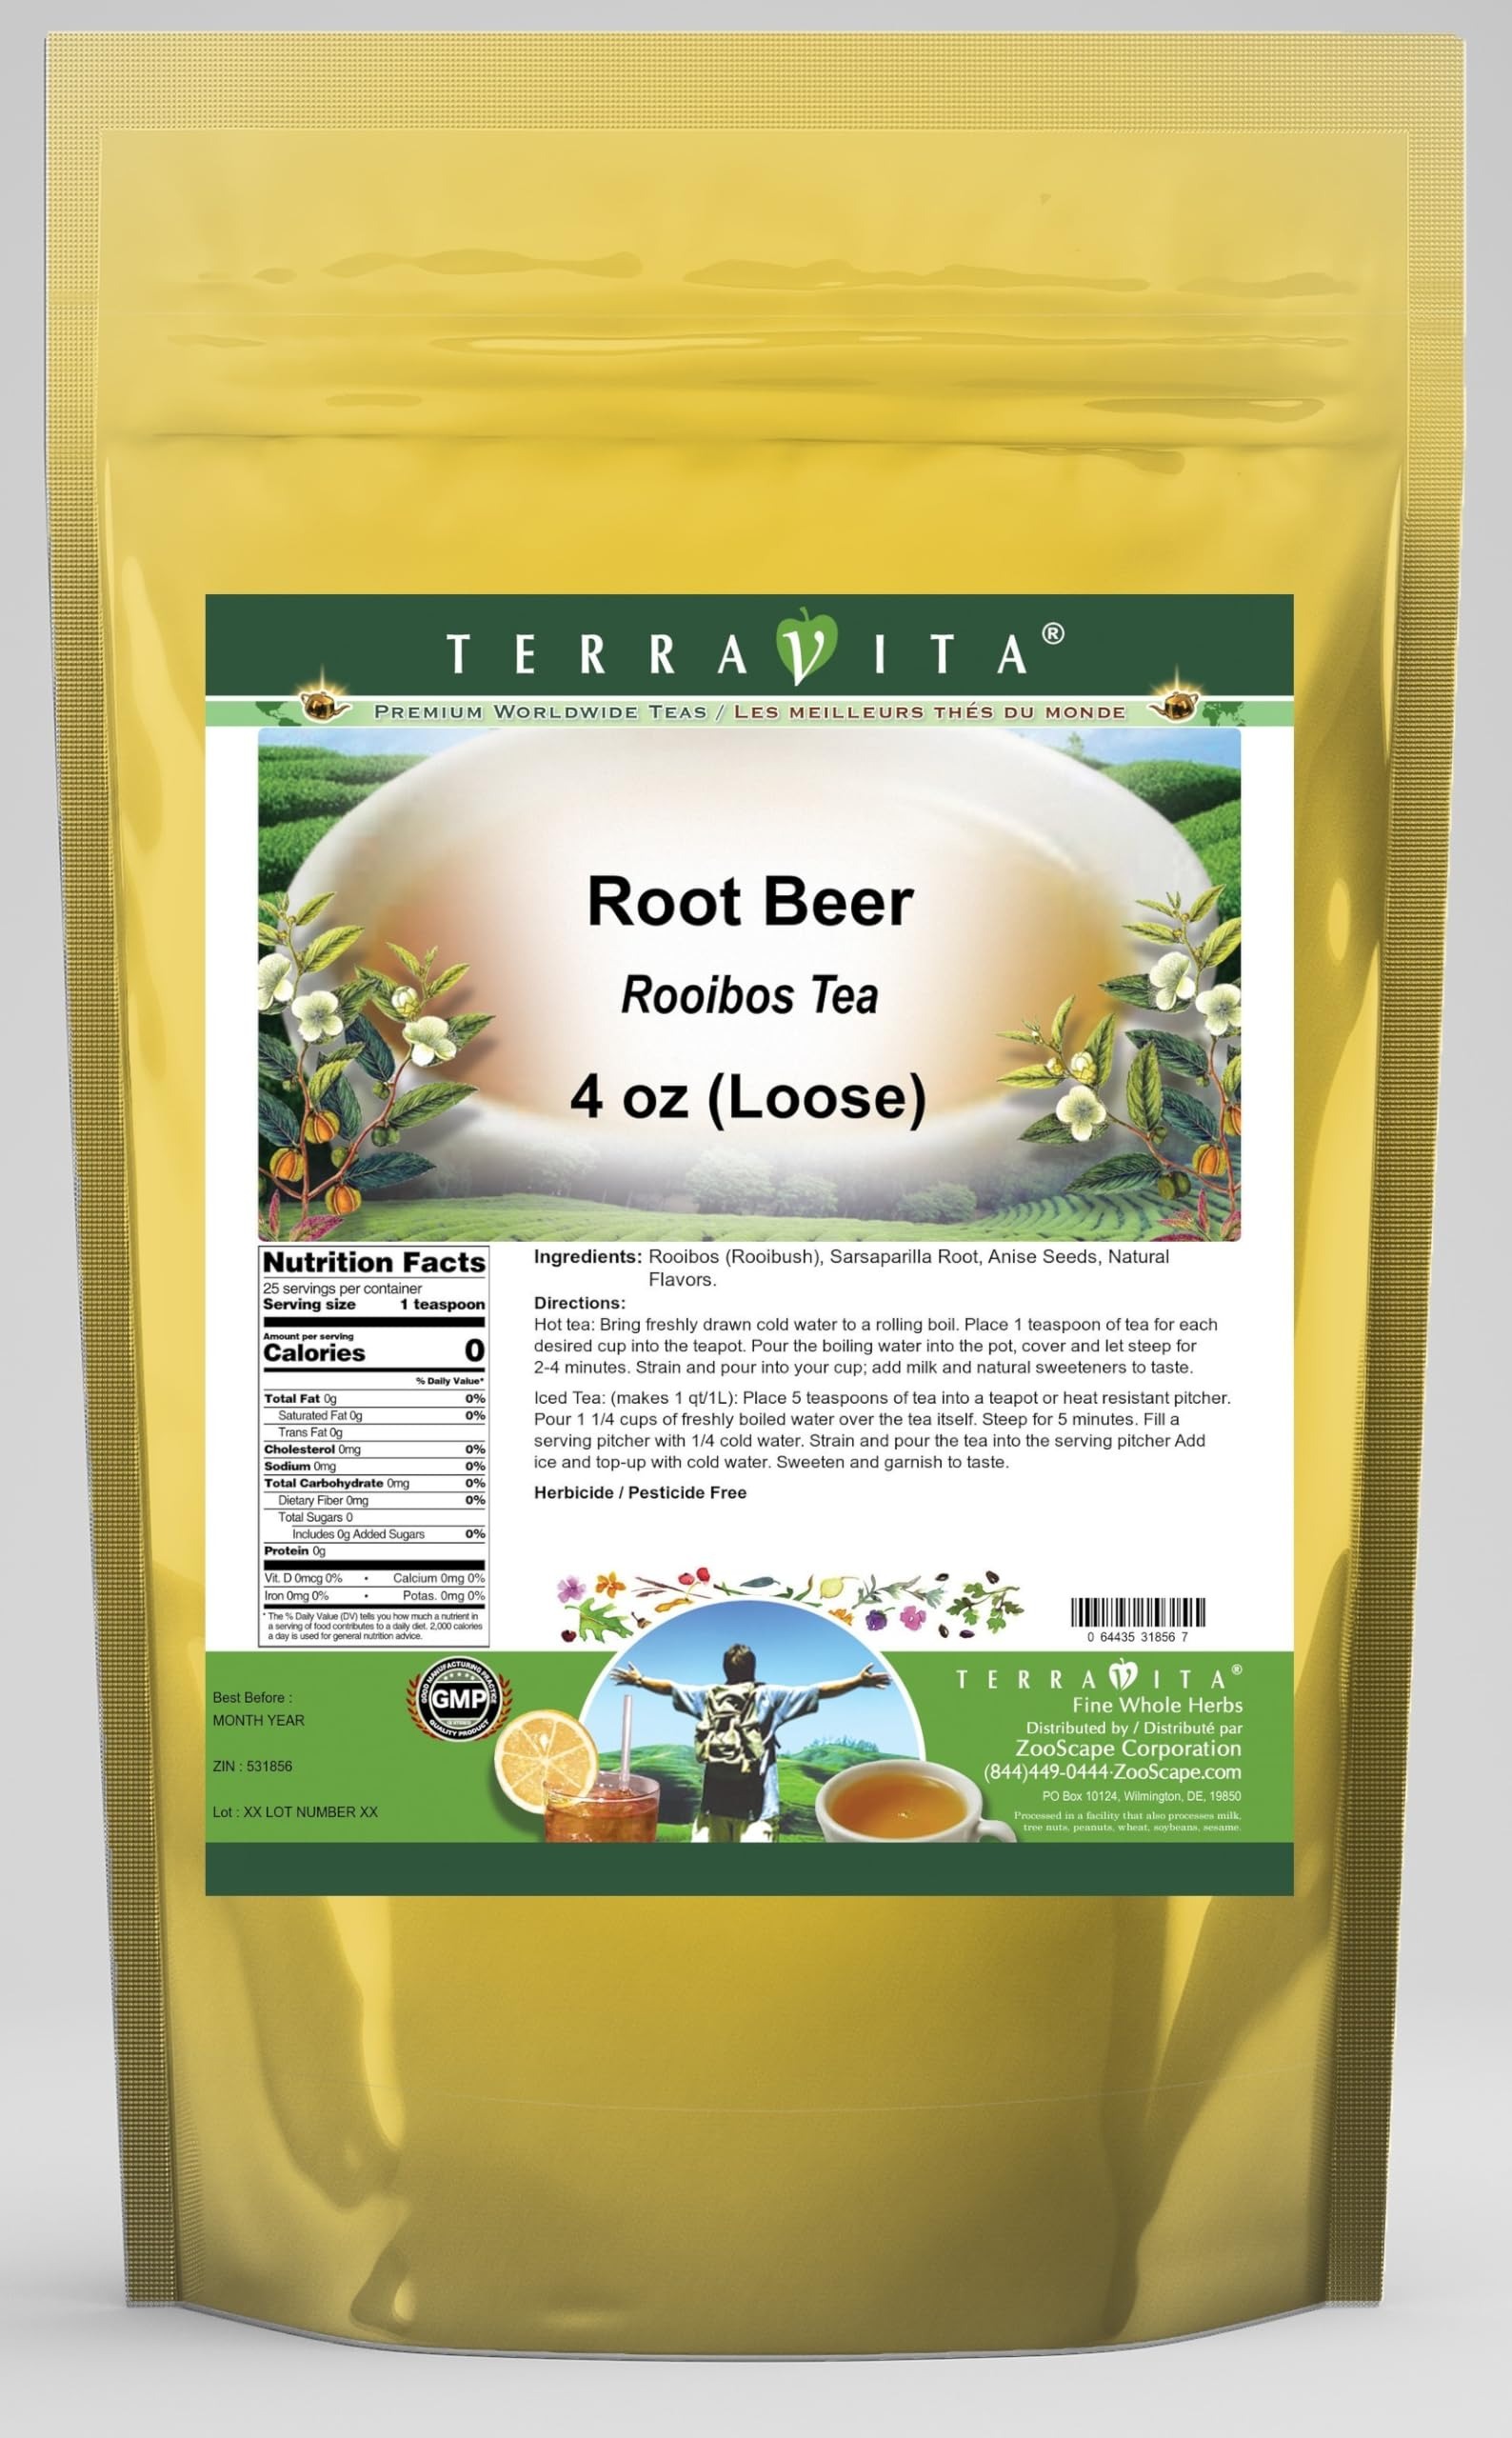
Item Name: Root Beer Rooibos Tea (Loose) (4 oz, ZIN: 531856) - 2 Pack
Bullet Point 1: Our Root Beer Rooibos Tea is a delightful flavored Rooibos tea with Sarsaparilla Root and Anise Seeds that you will really enjoy! The unique Root Beer aroma and taste is a delight! - Ingredients: Rooibos tea, Sarsaparilla Root, Anise Seeds and Natural Root Beer Flavor.
Bullet Point 2: No fillers.
Bullet Point 3: Manufacturer: TerraVita
Bullet Point 4: Size: 4 oz
Bullet Point 5: Loose Leaf Rooibos Tea - Packed in a convenient upright pouch!
Product Description: Our Root Beer Rooibos Tea is a delightful flavored Rooibos tea with Sarsaparilla Root and Anise Seeds that you will really enjoy! The unique Root Beer aroma and taste is a delight! - Ingredients: Rooibos tea, Sarsaparilla Root, Anise Seeds and Natural Root Beer Flavor. - Hot tea brewing method: Bring freshly drawn cold water to a rolling boil. Place 1 teaspoon of tea for each desired cup into the teapot. Pour the boiling water into the pot, cover and let steep for 2-4 minutes. Strain and pour into your cup; add milk and natural sweeteners to taste. - Iced tea brewing method: (to make 1 liter/quart): Place 5 teaspoons of tea into a teapot or heat resistant pitcher. Pour 1 1/4 cups of freshly boiled water over the tea itself. Steep for 5 minutes. Fill a serving pitcher with 1/4 cold water. Strain and pour the tea into the serving pitcher Add ice and top-up with cold water. Sweeten and garnish to taste. - TerraVita is an exclusive line of premium-quality, natural source products that use only the finest, purest and most potent ingredients found around the world. TerraVita is hallmarked by the highest possible standards of purity, potency, stability and freshness. All of our products are prepared with the highest elements of quality control, from raw materials through the entire manufacturing process, up to and including the moment that the bottles or bags are sealed for freshness and shipped out to you. Our highest possible standards are certified by independent laboratories and backed by our personal guarantee. - TerraVita exists to meet and ensure your family's health and wellness without the harmful effects of chemicals and health products. We strive to make all of our products affordable and reliable and are constantly searching the market to maintain our affordability
Value: 8.0
Unit: Ounce

Price: 34.5